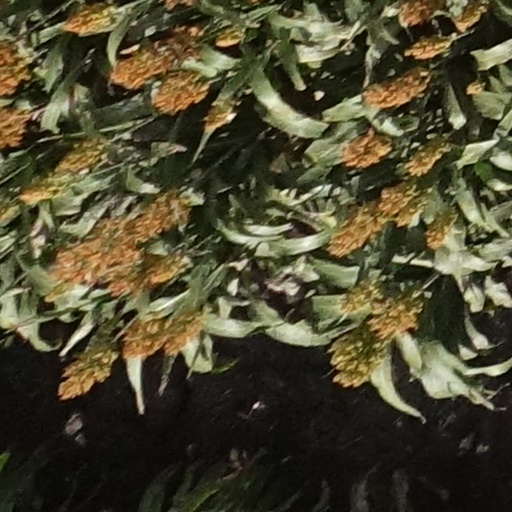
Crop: sorghum